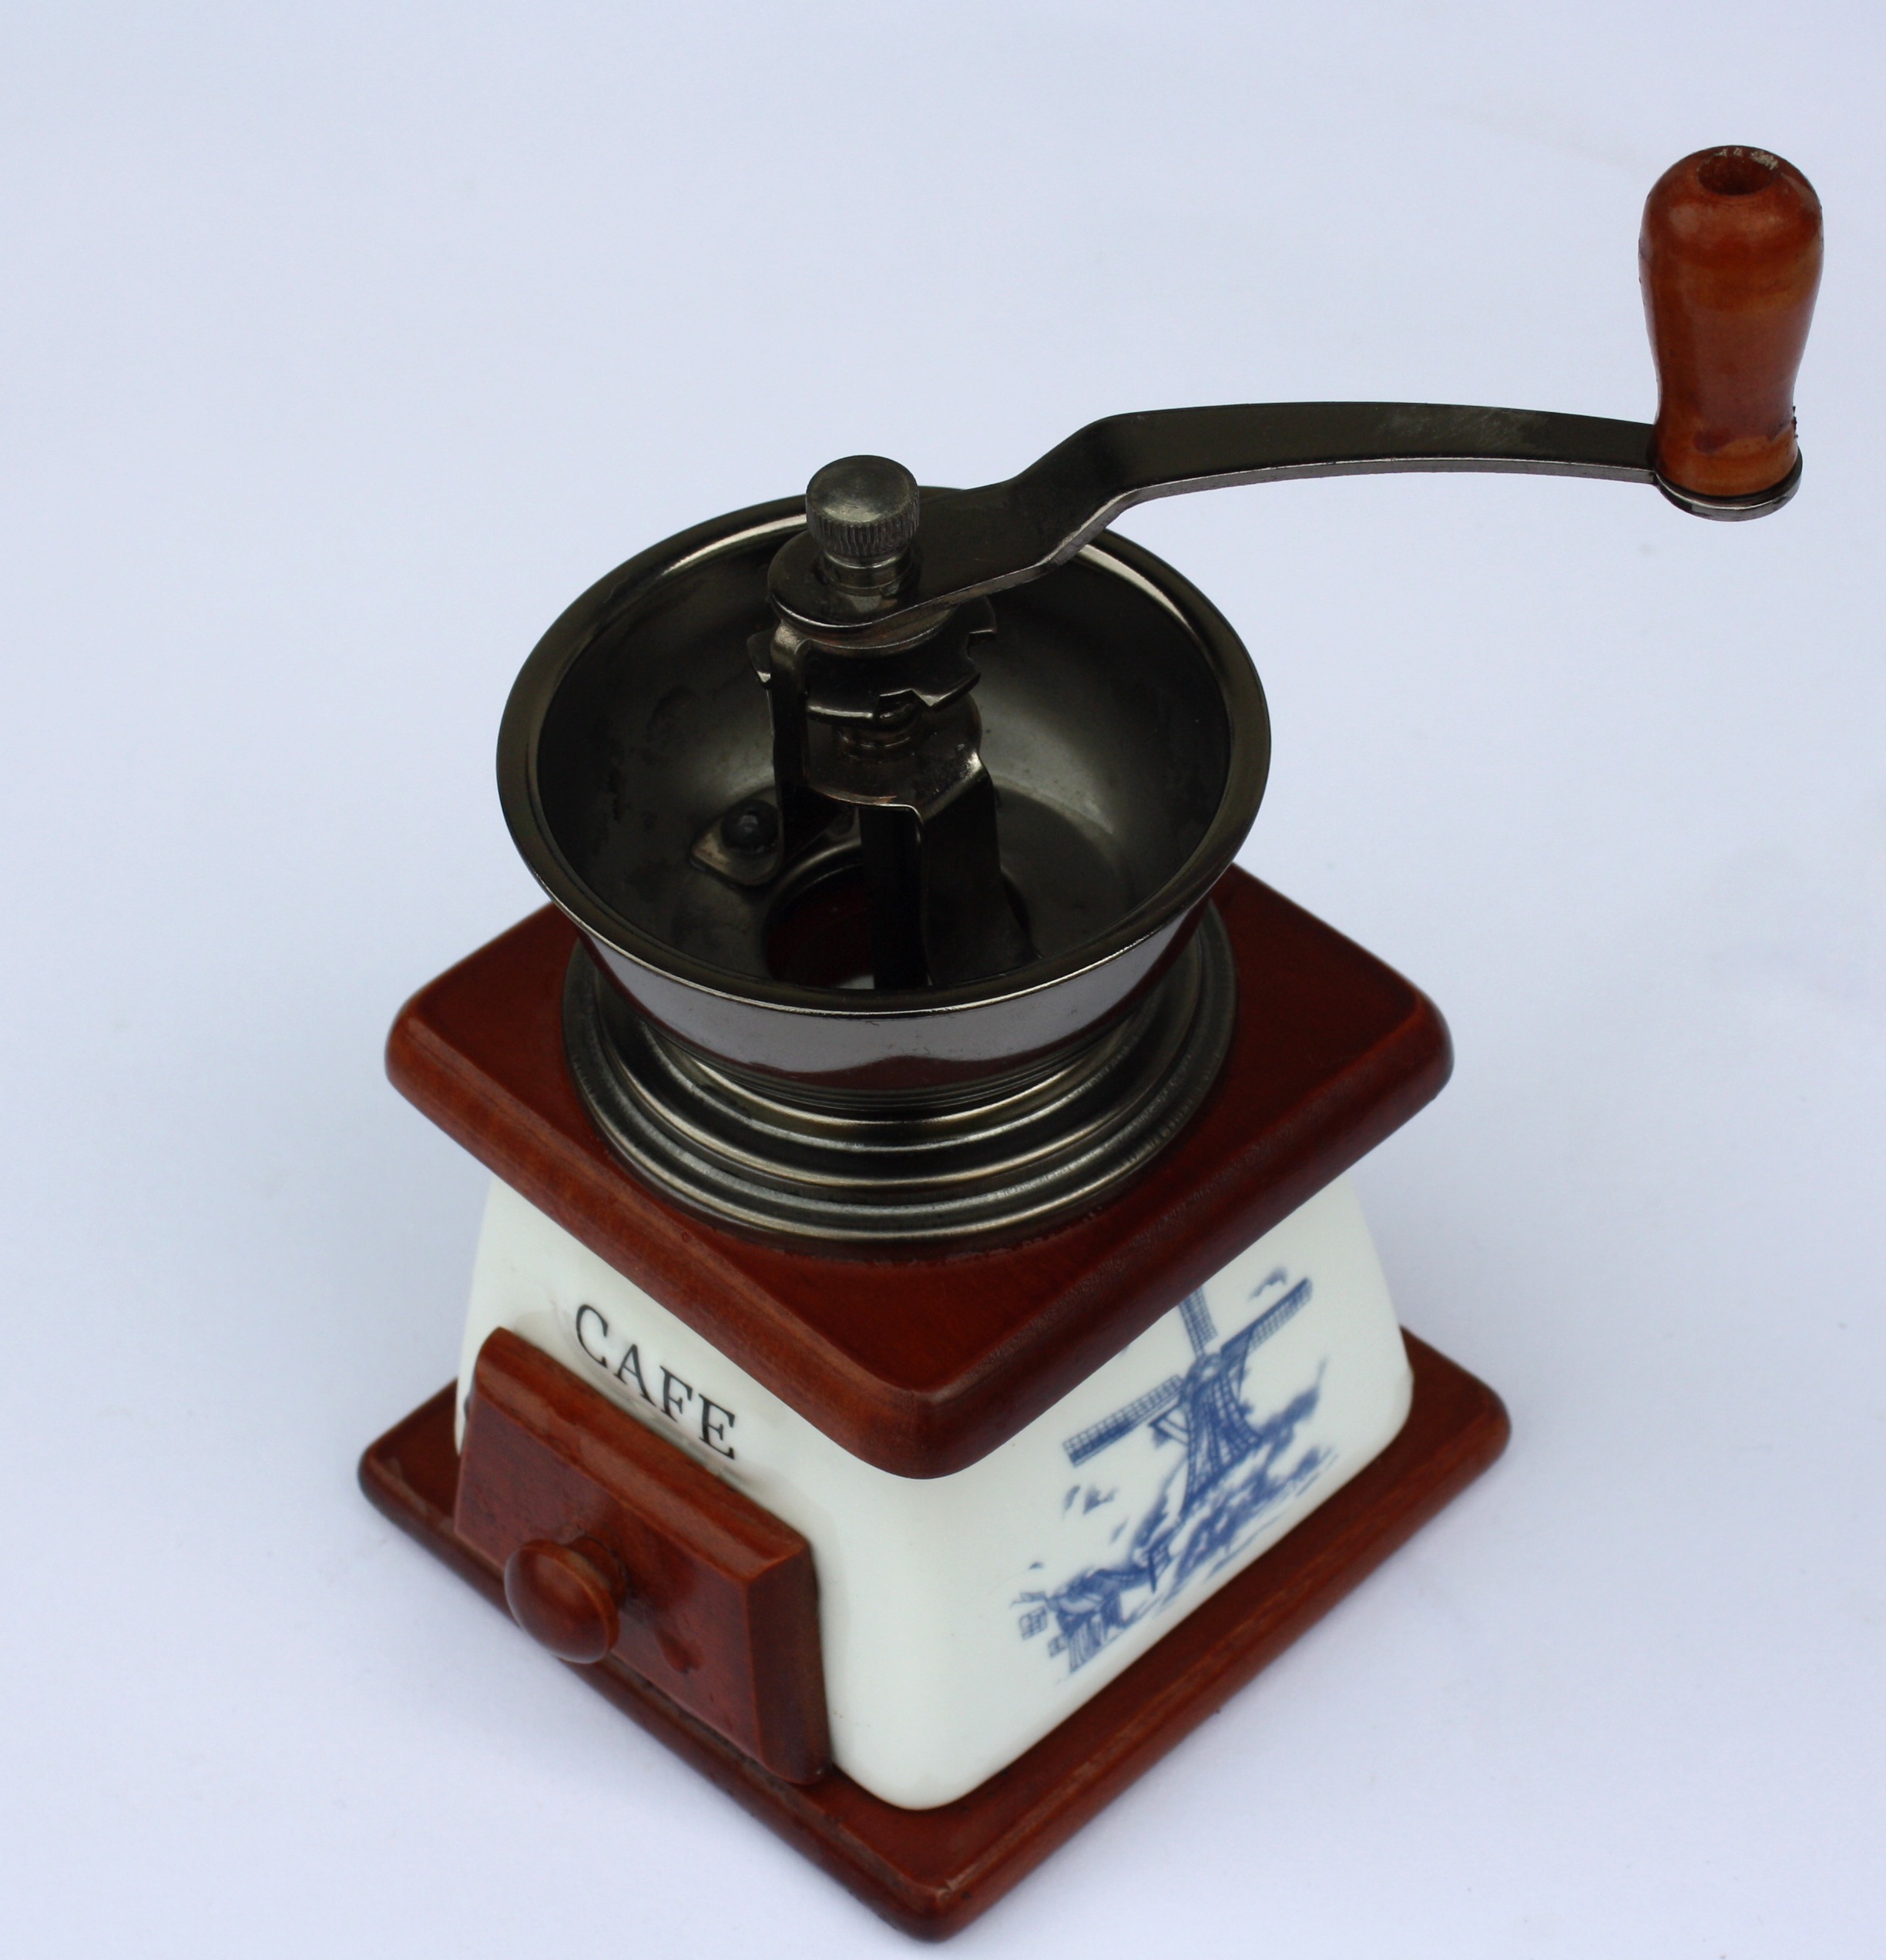
hand, white, ceramic, blue, lighting, grind, coffee grinder, holland, mechanically, crank